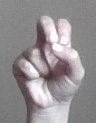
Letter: gaaf